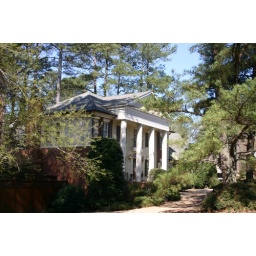
Plantation style, columns and all, can be found in very large and some smaller houses